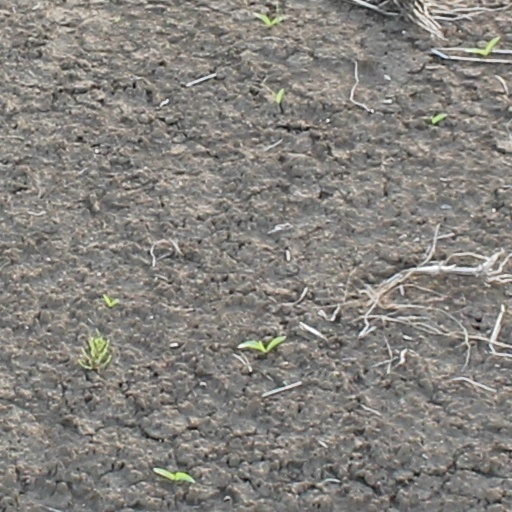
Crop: wheat